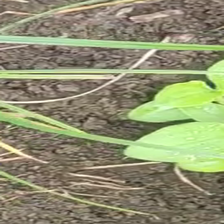
Weed species: Lavhala_(Cyperus_Rotundus)